Battle of Groix

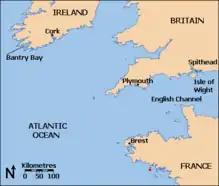
The island of Groix is near the French coast southeast of Brest.

It was one of Warren's ships, the frigate HMS "Arethusa", which first discovered the French as Villaret led his fleet out from the sheltered anchorage. Lookouts on "Arethusa" miscounted the French fleet, identifying 16 ships of the line and ten frigates; Warren immediately sent word to Bridport while ordering his convoy to turn away from the French. Villaret did not pursue Warren's force: he may not have gauged its true strength correctly, and his ships were running low on provisions having taken aboard only enough for 15 days in their haste to leave Brest a week earlier. On the morning of 20 June, Warren's force sighted Bridport's fleet to the south-east, the admiral sending orders to Warren to detach his three ships of the line to bolster Bridport's fleet in the face of the supposedly more numerous French force. Without waiting for these reinforcements, Bridport sailed back towards the coast against the wind, seeking to place his fleet between the Quiberon expedition and Villaret's ships.